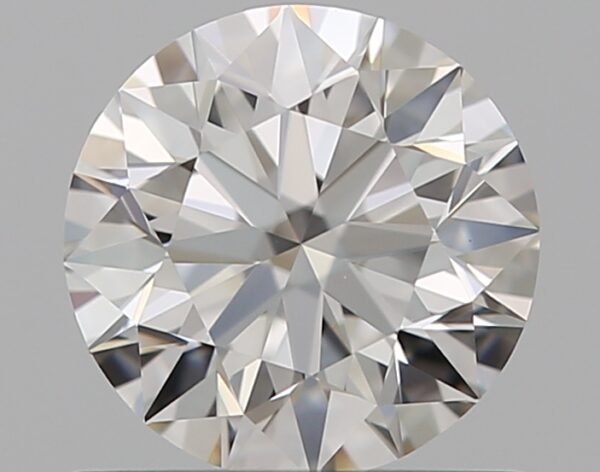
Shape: round
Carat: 0.7
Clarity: VVS2
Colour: E
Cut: EX
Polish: EX
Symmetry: EX
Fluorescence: N
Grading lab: GIA
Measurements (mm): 5.65 x 5.68 x 3.54